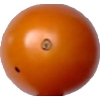
Label: tomato_cherry_orange